Cornwall, Ontario

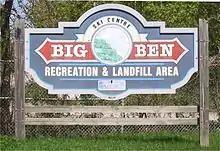
Big Ben Dump in Cornwall

For years, the industrial emissions in the Cornwall area fuelled public health concerns about respiratory disease and cancer. In 1995 Health Canada reported the rate of hospitalization for asthma was approximately double that of Ontario industrial cities such as Hamilton, Sudbury and Windsor. Further research showed that infants under two years of age had four times the expected hospital admission rate for asthma. Lung and male rectal cancer rates were also elevated in comparison with the rest of the province.